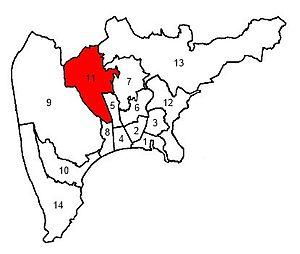
Localisation du canton de Nice-11 dans la ville de Nice (Alpes-Maritimes, France).
Le canton de Nice-11 est une ancienne division administrative française, située dans le département des Alpes-Maritimes et la région Provence-Alpes-Côte d'Azur.